Ottawa

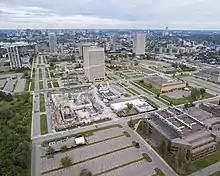
Federal government buildings in Tunney's Pasture

Influenced by government structures, much of the city's architecture tends to be formal and functional; the city is also marked by Romantic and Picturesque styles of architecture such as the Parliament Buildings' gothic revival architecture. Ottawa's domestic architecture contains single-family homes, but also includes smaller numbers of semi-detached houses, rowhouses, and apartment buildings. Many domestic buildings in Centretown are clad in red brick, with trim in wood, stone, or metal; variations are common, depending on the cultural heritage of the neighbourhoods and the time they were built.